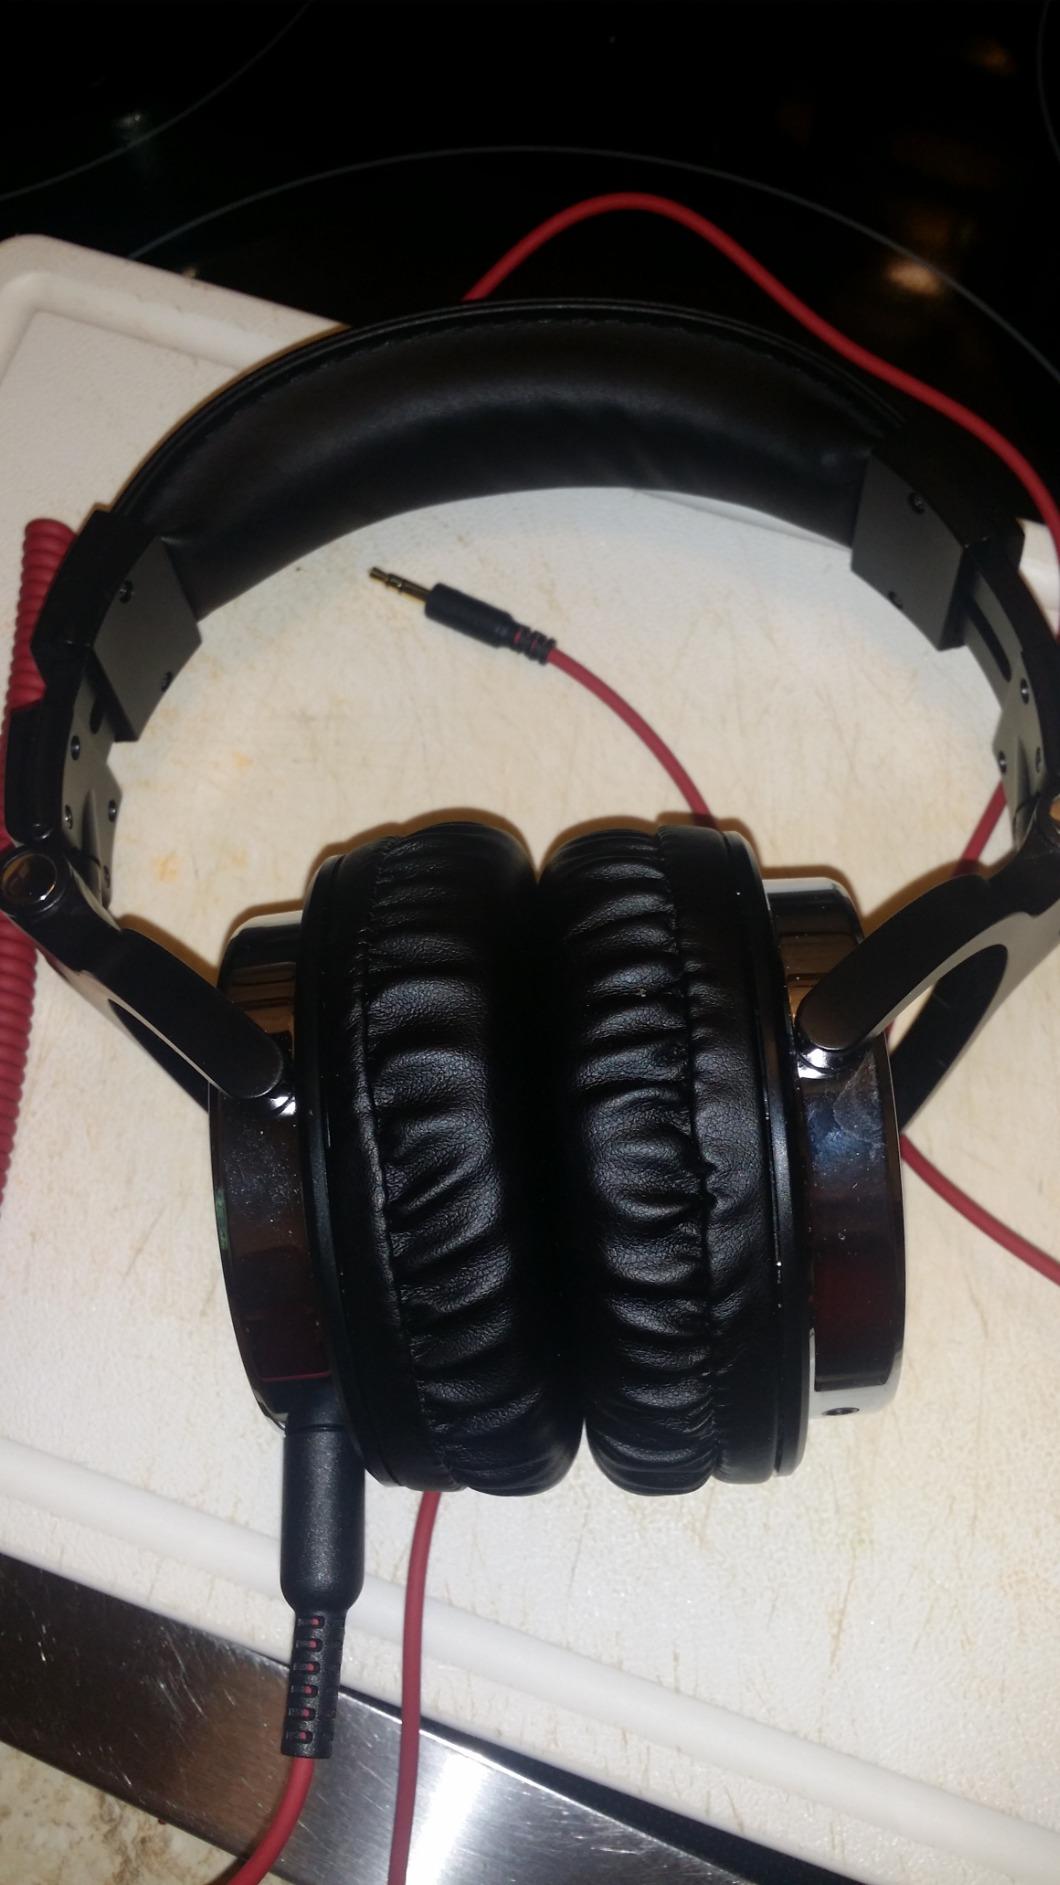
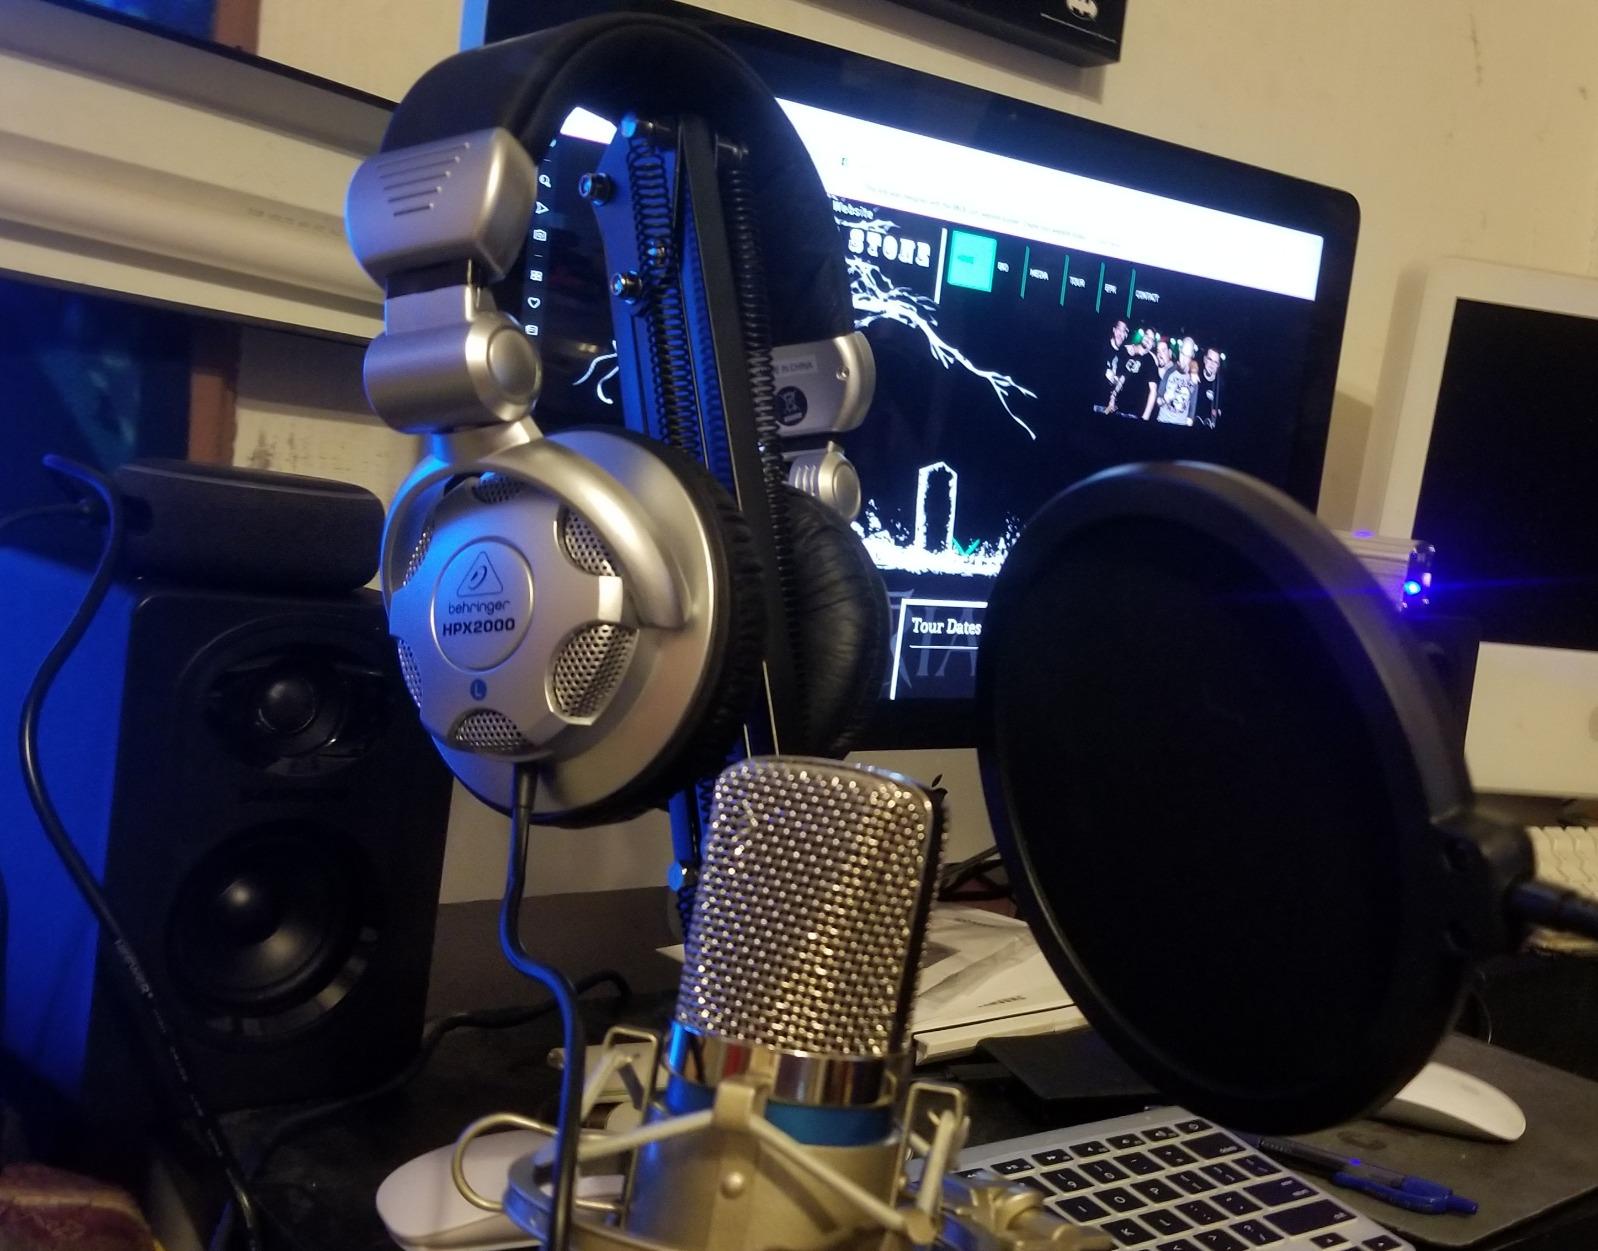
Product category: headphones
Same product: no